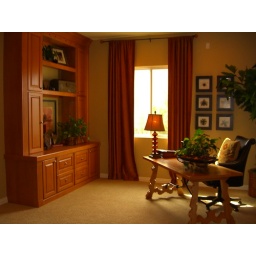
3rd bedroom or bonus room (set up as an office in the model)